David Martin Mennonites

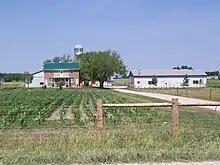
David Martin Mennonite Farm near Linwood, Ontario.

The David Martin Mennonites, officially called Independent Old Order Mennonite Church or Independent Old Order Mennonites, are a horse and buggy group of Canadian Old Order Mennonites that is moderate concerning the use of modern technologies and that emerged in 1917. They numbered about 3,500 people in 2010 and live in Wellington County, Ontario and the Waterloo Region. In 2020 they now also live in The Municipality of Grey Highlands, Simcoe County, and Township of Southgate. They do not cooperate with other Old Order groups.